Easter Monday

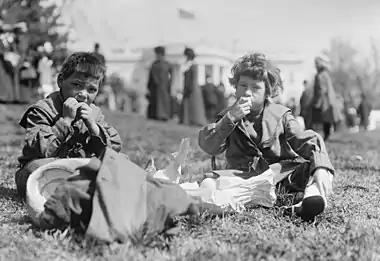
Two children enjoy treats during the annual Easter egg roll at the White House lawn on Easter Monday, 1911

In Spain, Easter Monday is an official public holiday in Catalonia, the Land of Valencia, the Balearic Islands, Navarre, the Basque Country, Cantabria, the village of Galvez, and La Rioja. In Catalonia, the Land of Valencia, and Murcia a feature of this day is a pastry called Easter mona. It is usually given by godparents to their godchildren, and it is traditional for families or groups of friends to gather for a trip somewhere, like the countryside, to eat the "mona".